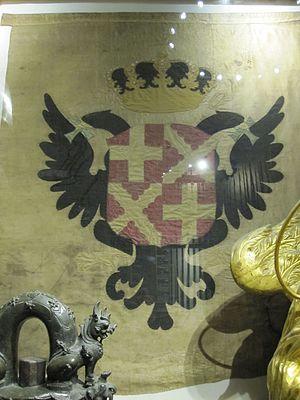
Cette bannière porte les armes du baron Ferdinand von Hompesch, 71e grand-maître des chevaliers de Malte, écartées avec la croix blanche de l'Ordre. En 1798 les forces françaises de Napoléon prirent Malte sur leur trajet pour envahir l'Egypte. La frégate britannique HMS Seahorse saisit ensuite la bannière aux Français. Malte, vers 1797.